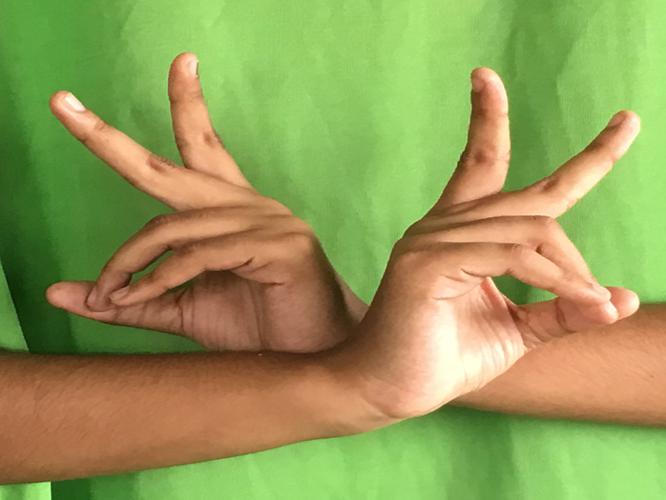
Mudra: Kartariswastika
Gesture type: double_hand